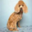
Label: dog